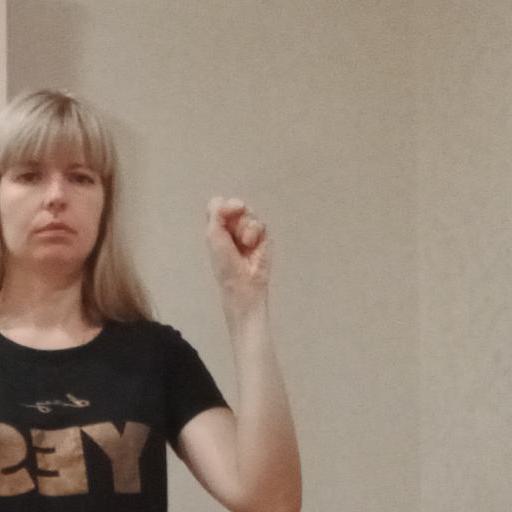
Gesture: fist